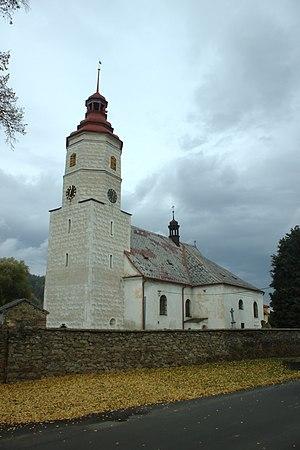
Brantice est une commune du district de Bruntál, dans la région de Moravie-Silésie, en République tchèque. Sa population s'élevait à 1 358 habitants en 2018.